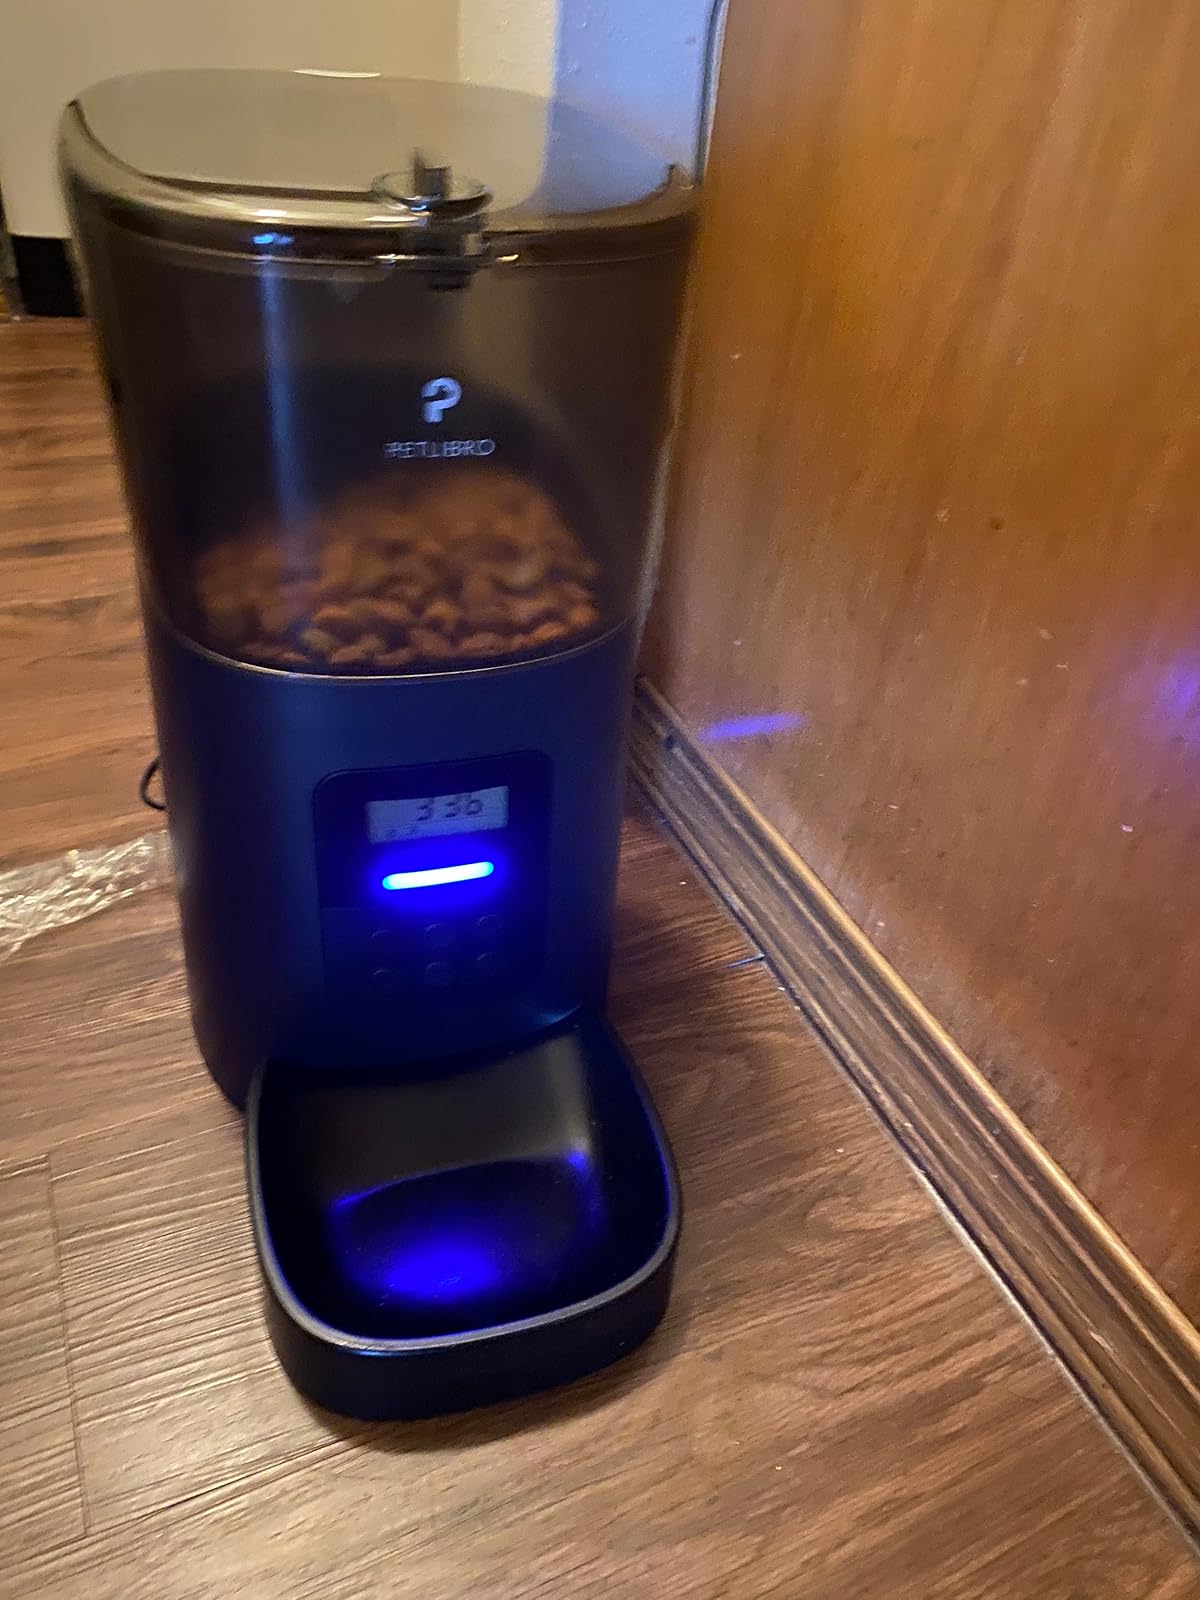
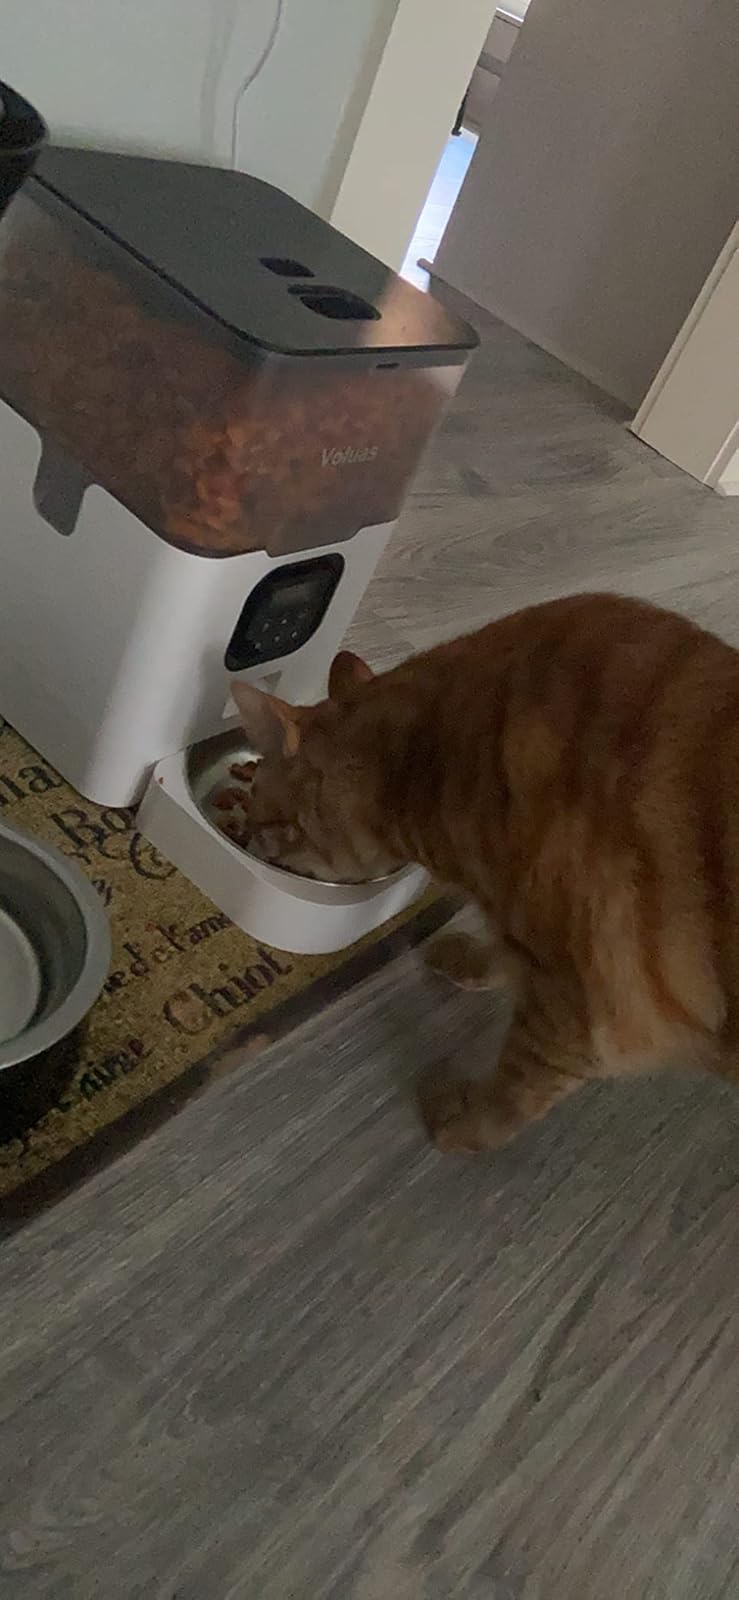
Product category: items_feeder
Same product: no